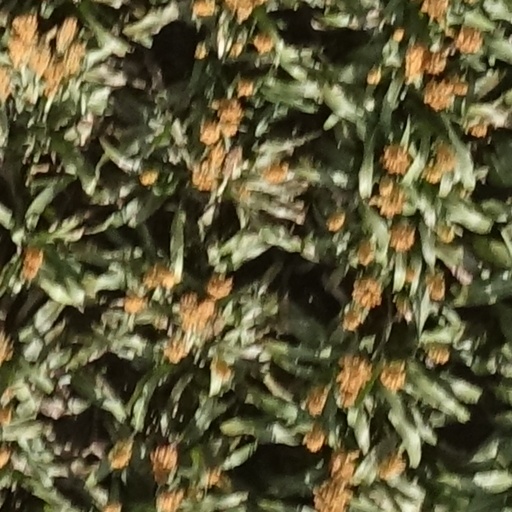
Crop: sorghum